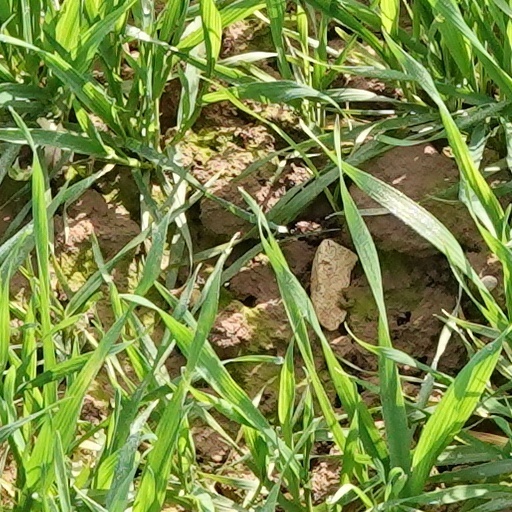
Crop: wheat